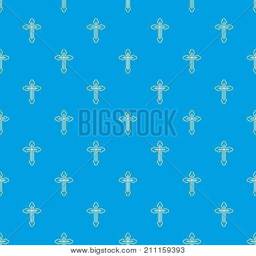
pattern repeat seamless in blue color for any design .